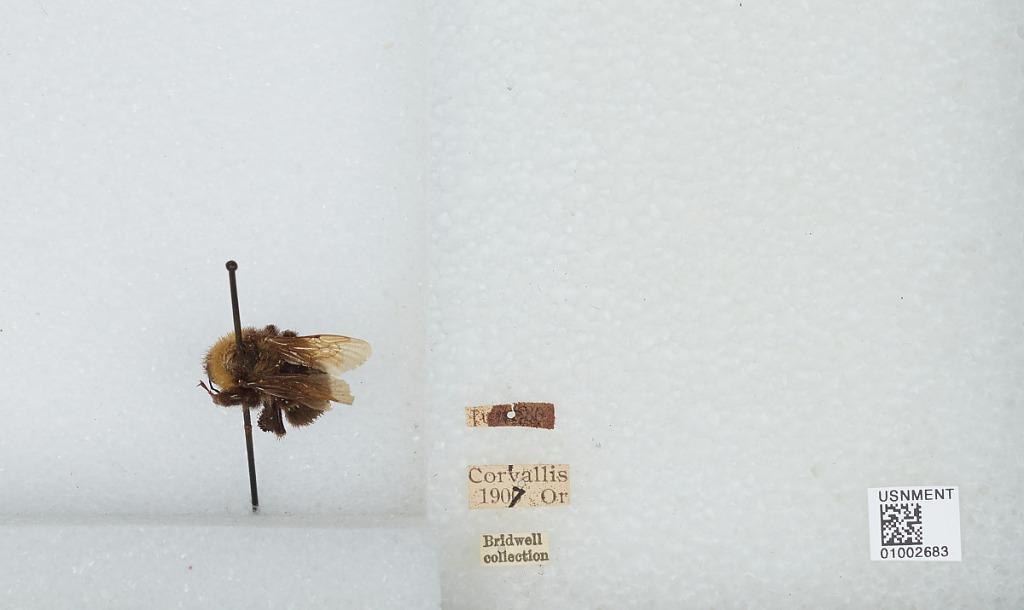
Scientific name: Bombus (Fervidobombus) californicus Smith
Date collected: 1907-6-30
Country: United States
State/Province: Oregon
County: Benton
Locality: Corvallis
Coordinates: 44.5667, -123.283